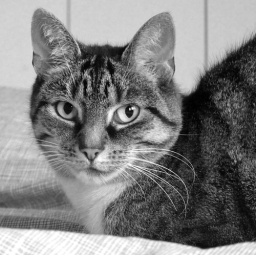
Zus in black and white